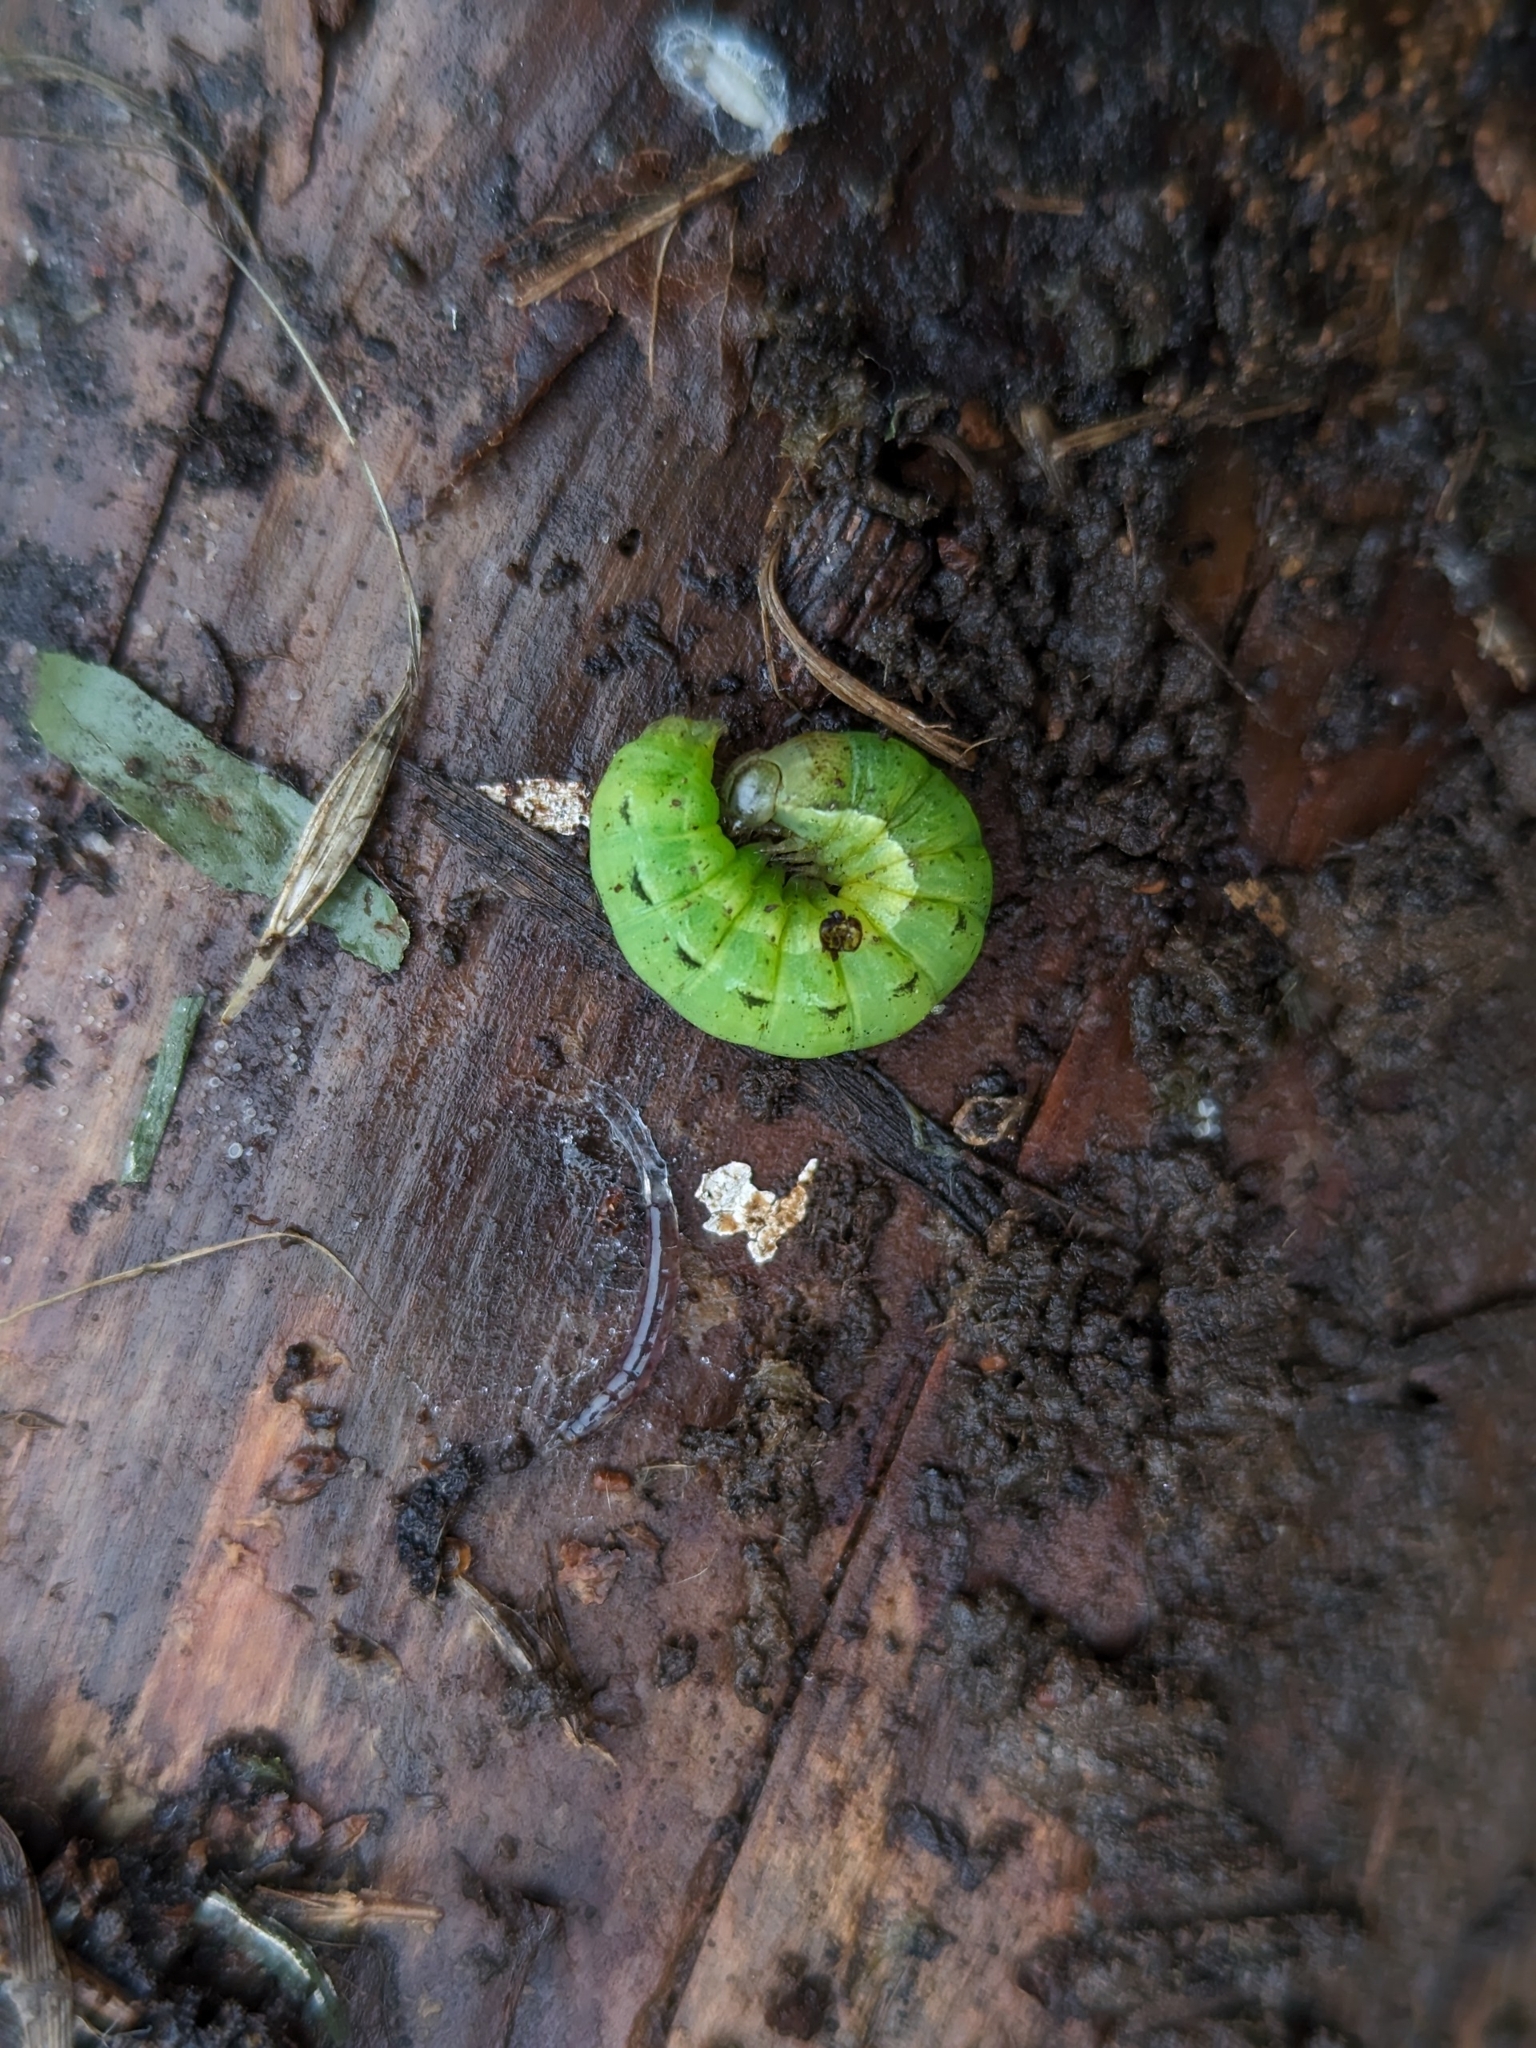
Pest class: cutworms